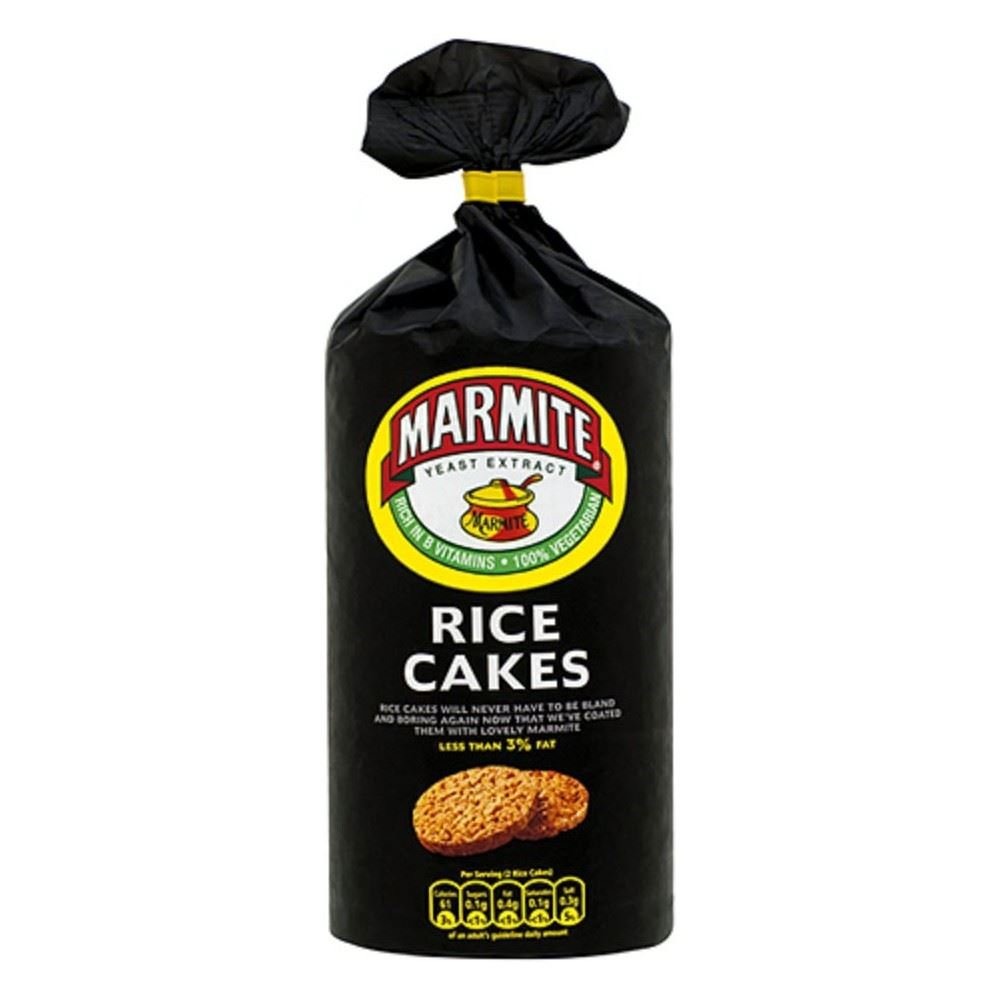
Item Name: Marmite Rice Cakes (110g) - Pack of 6
Value: 6.0
Unit: Count

Price: 14.22